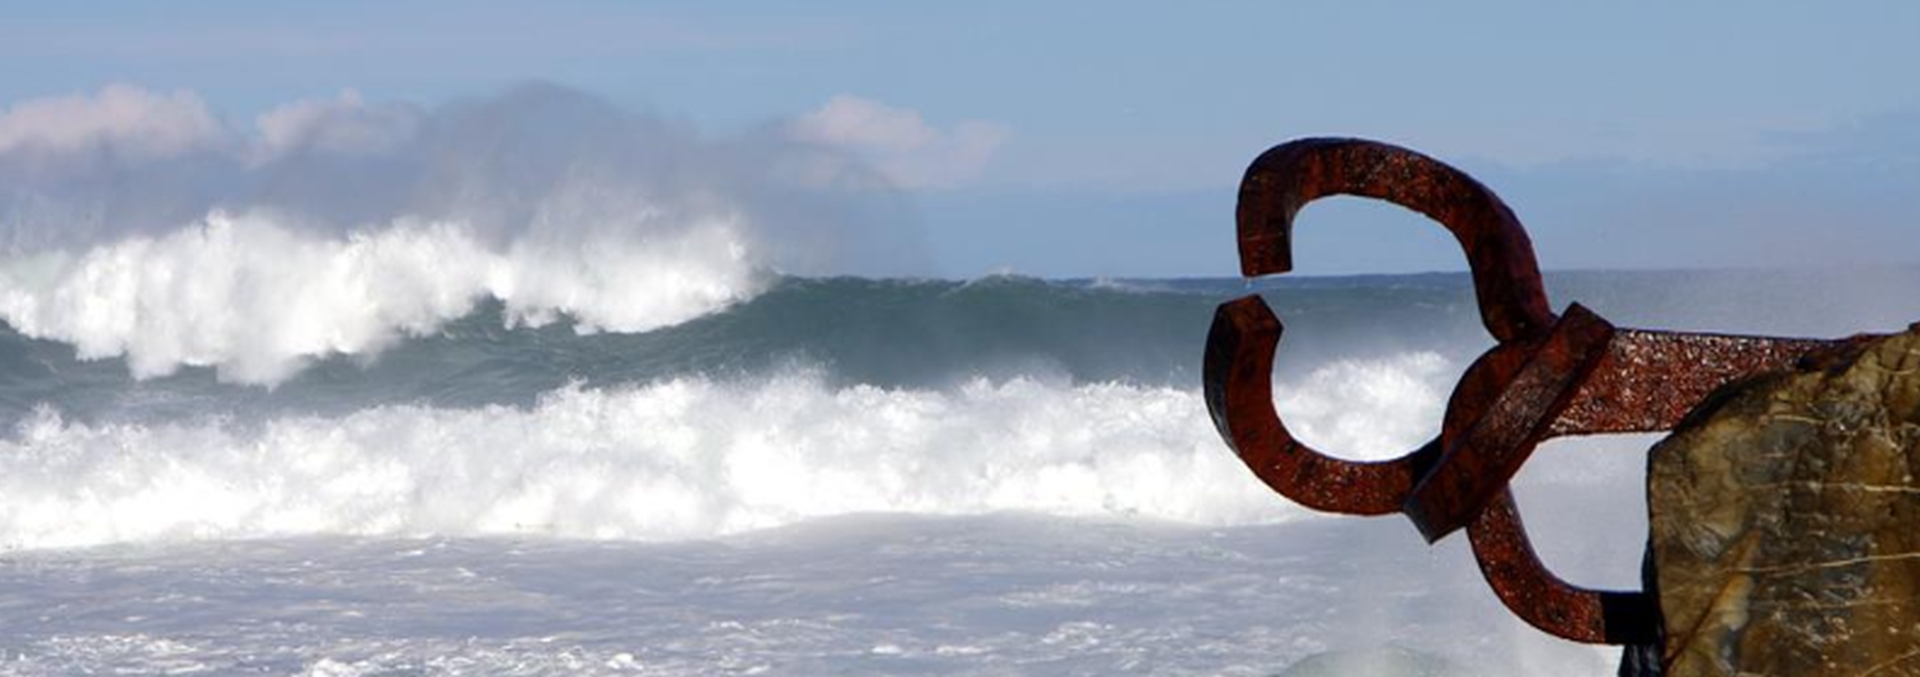
donostia, san sebastian, waves, sea, chillida, sculpture, wave, sky, wind wave, cloud, landscape, horizon